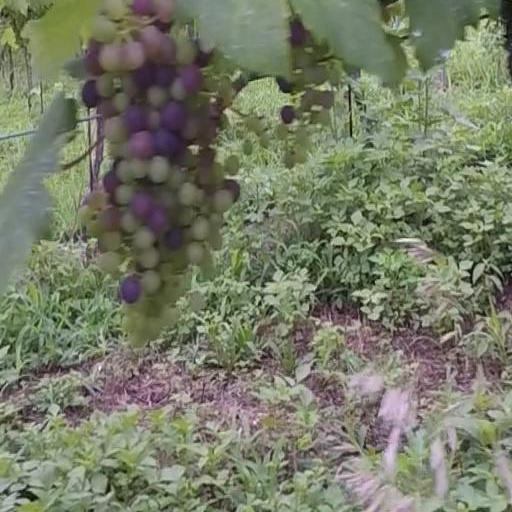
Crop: grape